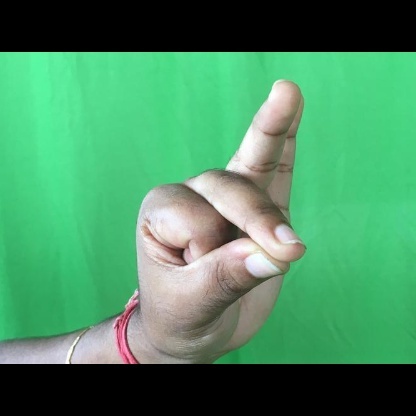
Mudra: Bramaram